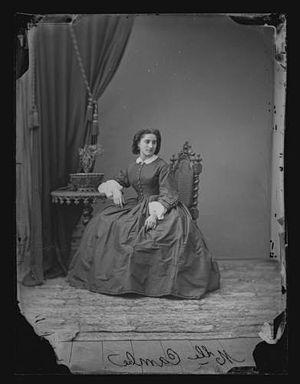
1880. Portrait en pied de Caroline Cambe (femme d'Eugène Trutat) de face assise. Bras droit sur une table, bras gauche sur les genoux, robe à manches longues, boucles d'oreilles
A. Trantoul père et fils sont des photographes français toulousains de la deuxième moitié du XIXᵉ siècle. Adolphe, le père, est né à Mascarville le 14 avril 1809 et son décès eut lieu à Toulouse le 5 décembre 1865. Amédée, le fils, est né à Toulouse le 5 mars 1837 et son décès eut lieu dans cette même ville le 11 janvier 1910.